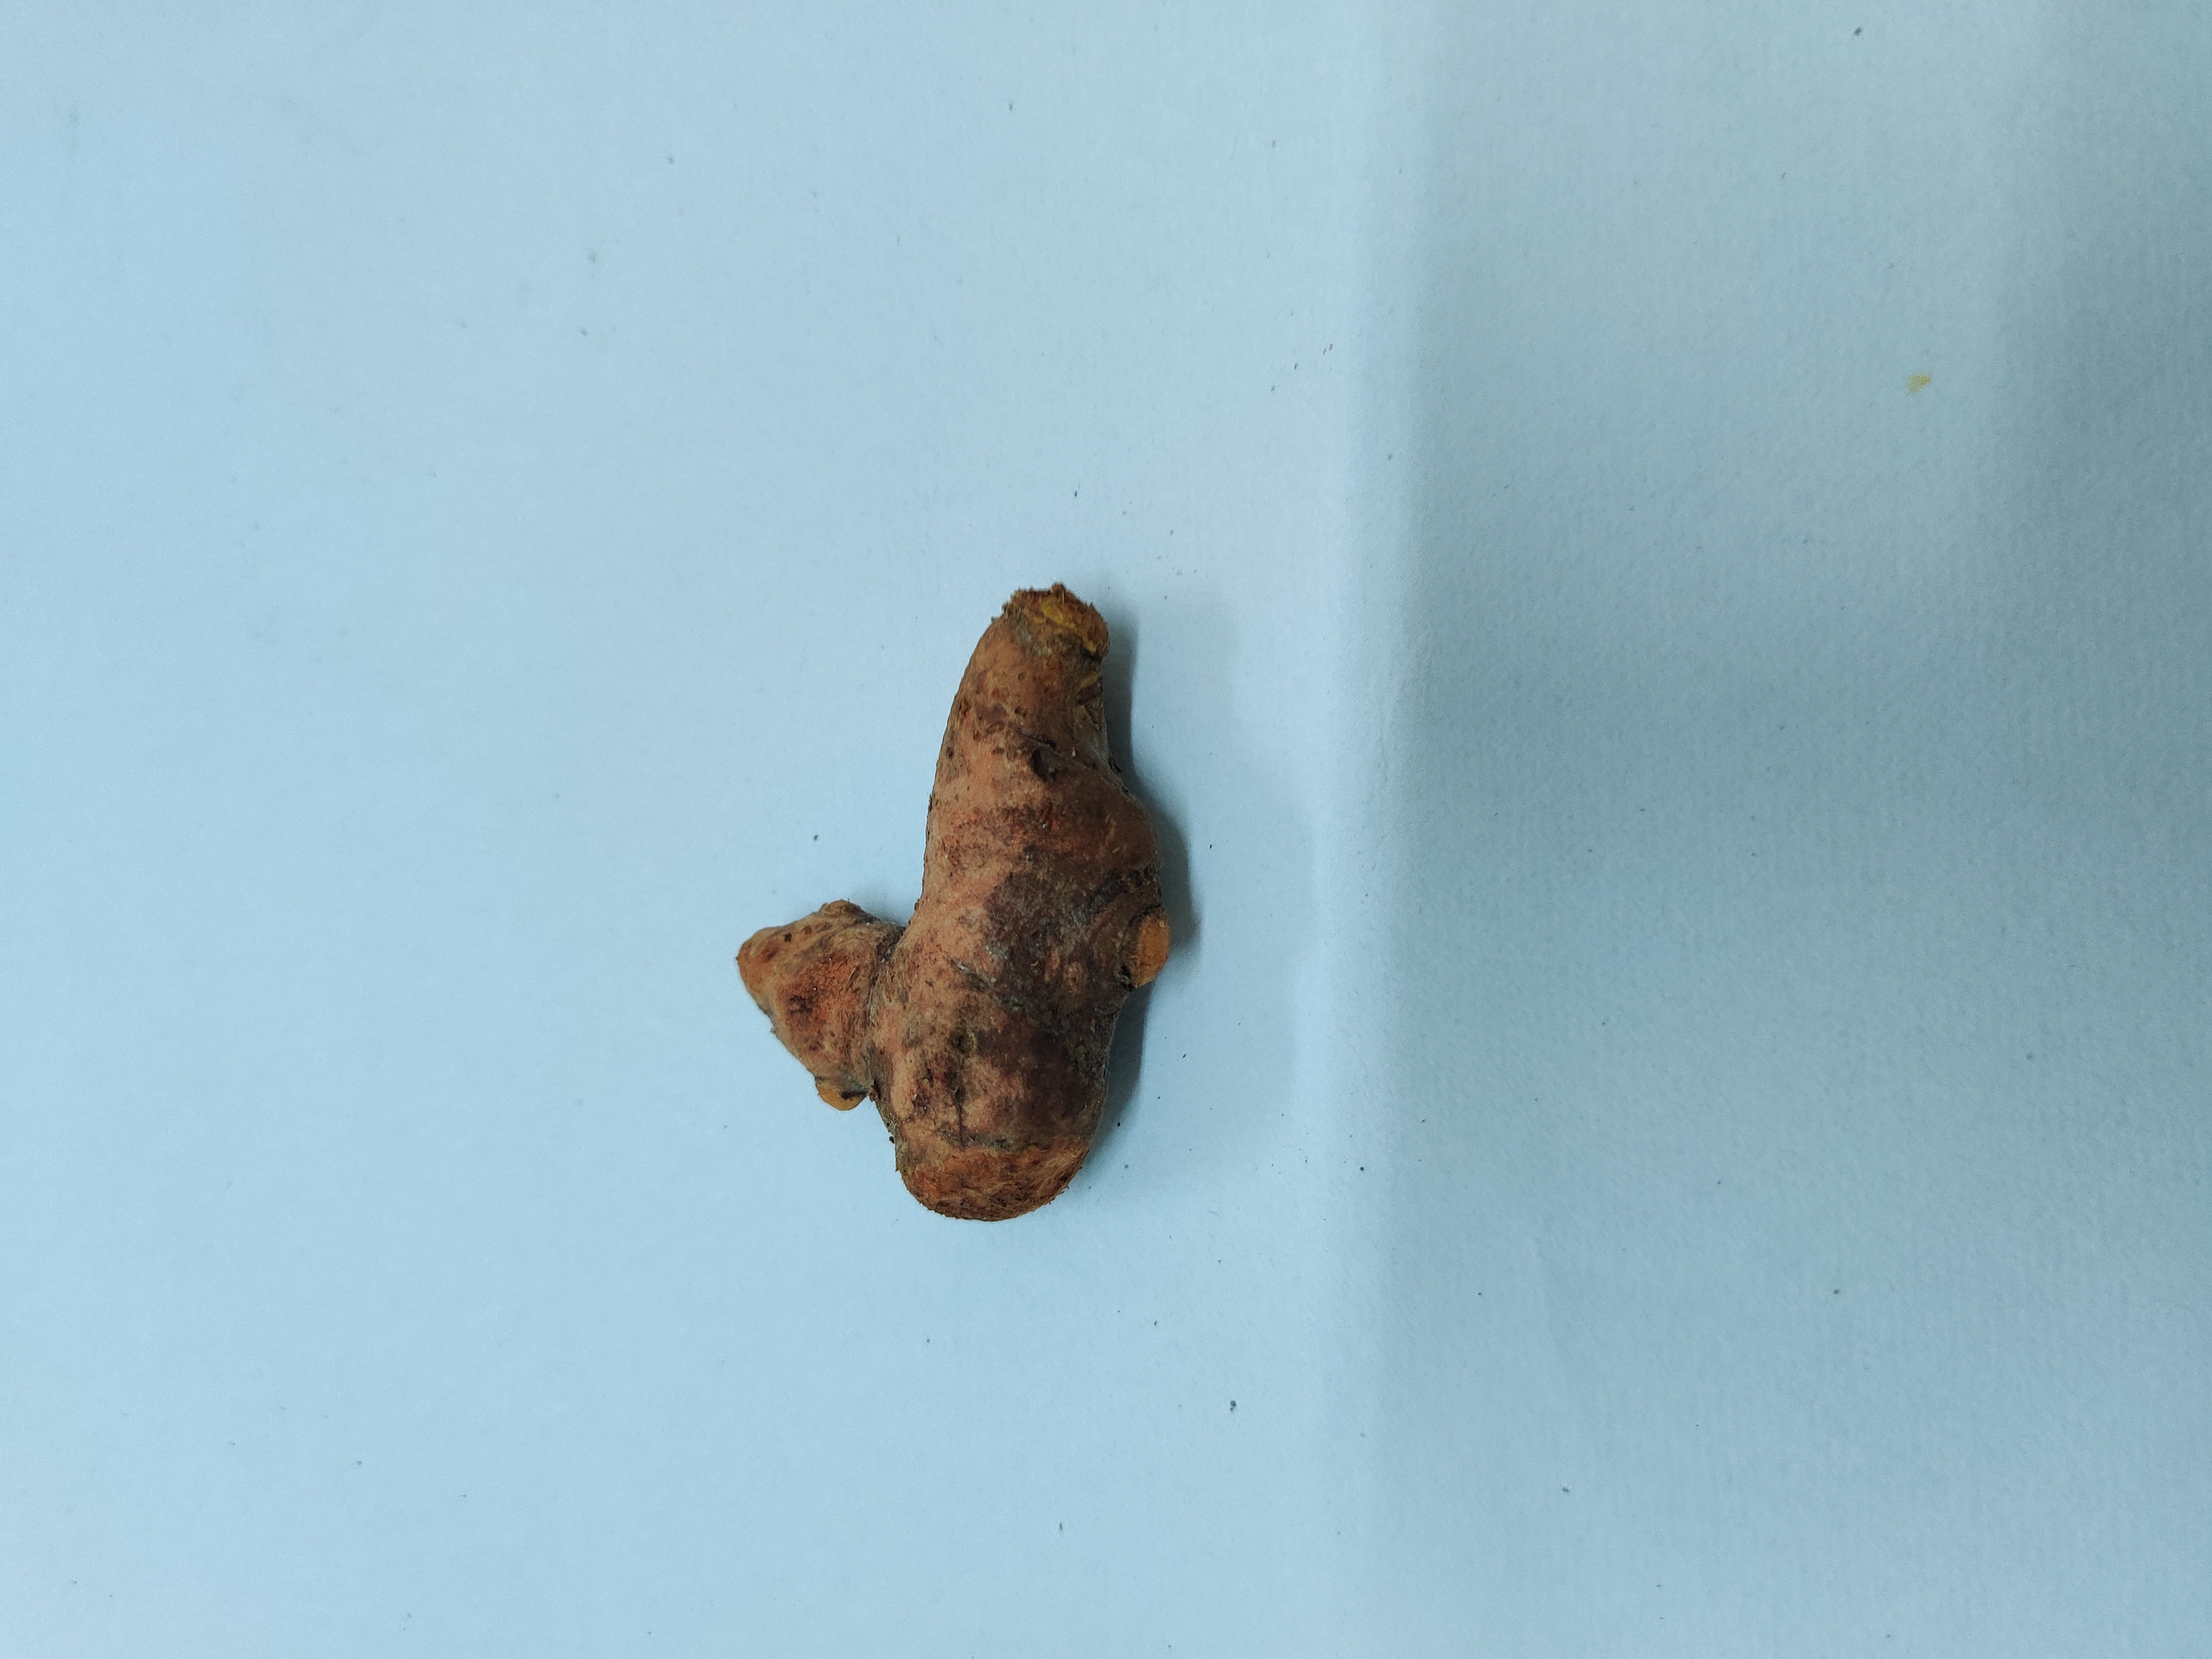
Crop: Turmeric
Condition: Fresh